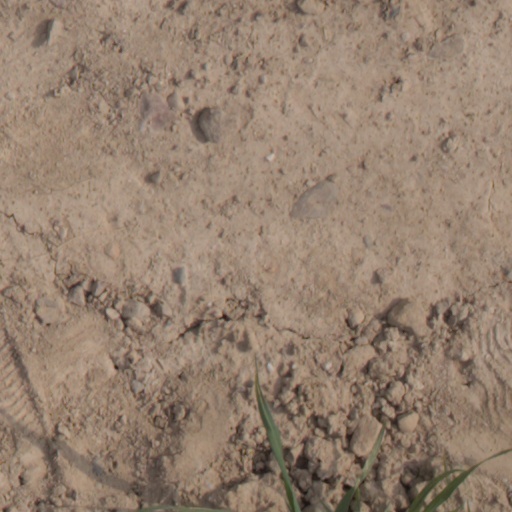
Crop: wheat